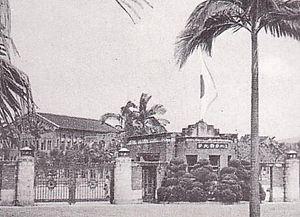
Les universités impériales au Japon était un groupe de neuf universités fondées entre 1886 et 1939, sept au Japon, une dans l'actuelle Corée du Sud, et une dans l'actuelle Taïwan. Elles étaient dirigées par le gouvernement impérial jusqu'à la fin de la Seconde Guerre mondiale.